Ciocia

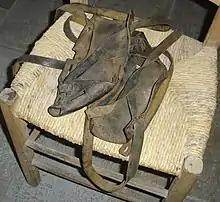
A pair of "ciocie"

Ciocia (pl. ciocie) is a kind of Italian footwear, now typically associated with the rural population of mountainous areas of Italy and the western Balkans. The traditional form of ciocie are made with large leather soles, tied to the leg by straps ( or ) bound between the ankle and the knee. Rather than socks, a large piece of loose cloth (pl. ) was placed around the feet, ankles, and calves under the ciocie.